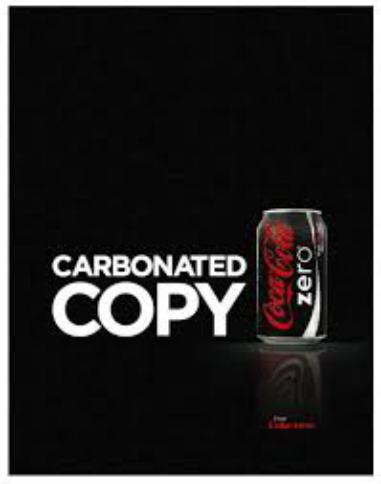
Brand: Coca-Cola Zero
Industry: Food